Little Fulford

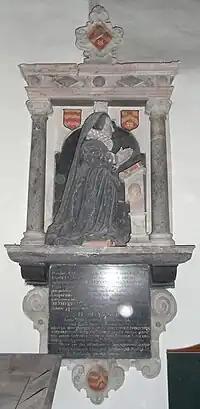
Mural monument to Elizabeth Peryam (1571–1635), wife of Sir Robert Basset. Within a lozenge at the top and on an escutcheon to the sinister are shown her paternal arms of Peryam: "Gules, a chevron engrailed or between three lion's faces affrontes of the last". The arms of Peryam are also shown on an oval cartouche underneath, impaled by Basset

A mural monument to Elizabeth Peryam (1571–1635), heiress of Little Fulford, and wife of Sir Robert Bassett (1574–1641) of Heanton Punchardon, North Devon, MP for Plymouth in 1593, is situated on the east wall of the Basset Chapel in Heanton Punchardon Church. She was one of the four daughters and co-heiresses of Sir William Peryam (1534–1604), Lord Chief Baron of the Exchequer, by his second wife Anne Parker, daughter of John Parker of North Molton, Devon, ancestor of the Earls of Morley of Saltram House near Plymouth. She bore her husband two sons and four daughters, amongst whom was Colonel Arthur Basset, MP, who erected the monument. It is inscribed in Latin as follows: